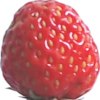
Label: strawberry